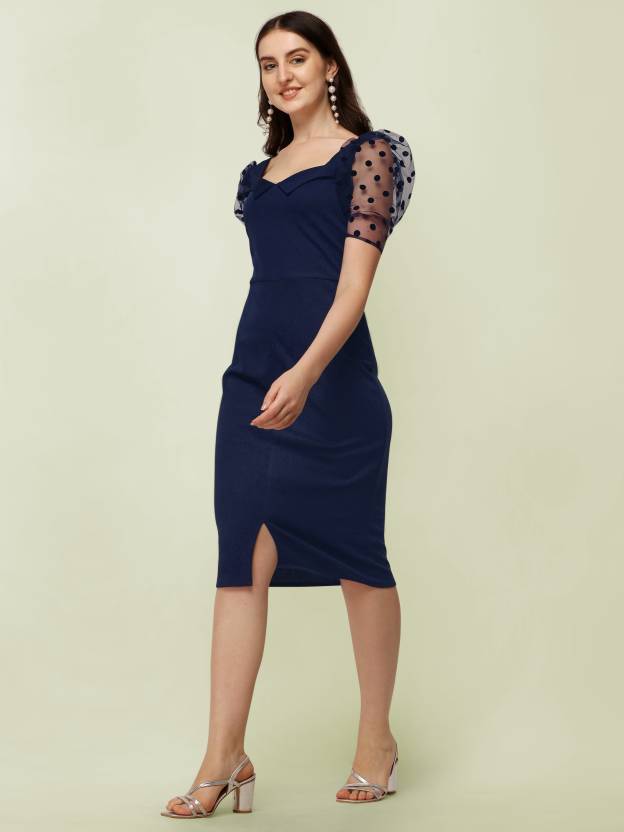
Product: Women Bodycon Blue Dress
Price: ₹349
Colors: Blue
Pattern: Self Design
Description: BODYCON dress Fabric Care DRY CLEAN The Sheetal Associates A-line Casual Western Dress from the house of Creation is ideal for the party, evening, valentines day, birthday, DJ night, etc. The dress is made of standard Net Material which is very light weight and the inner is made from material which feels very smooth on skin. The knee length medium size dress is perfect for western look. Its has a round collar neck with design. Dress front